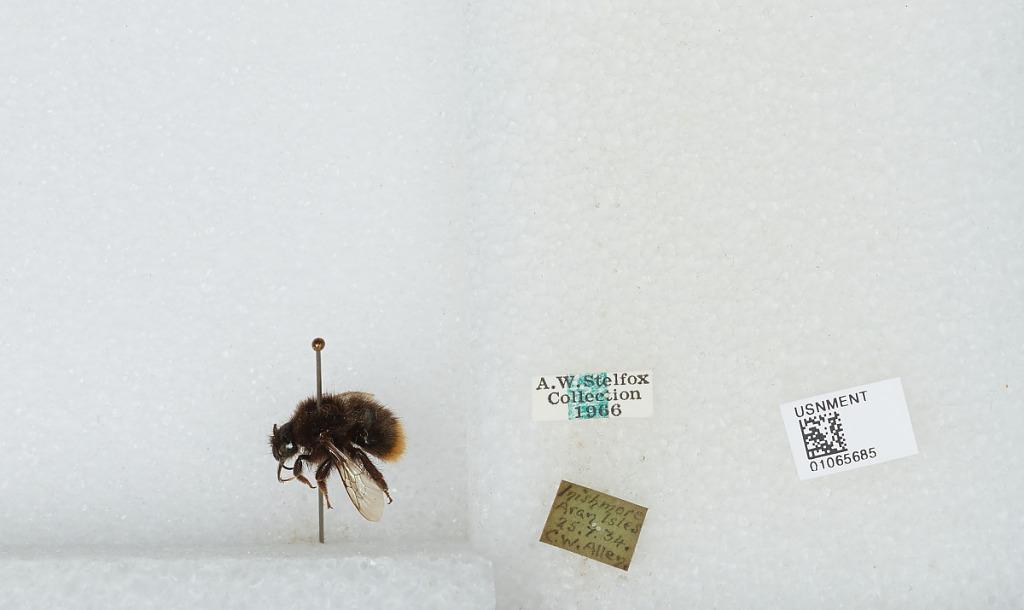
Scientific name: Bombus sp.
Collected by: C. Allen
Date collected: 1934-7-25
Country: Ireland
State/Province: Galway
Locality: Inishmore, Aran Isles
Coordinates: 53.1236, -9.7275